Anthony Babington

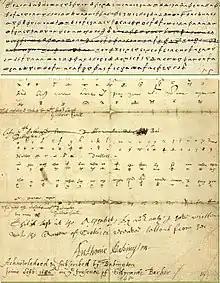
Thomas Phelippes' forged cipher postscript to Mary, Queen of Scots' letter to Anthony Babington

In about 1580, while travelling on the continent, he had met the arch-conspirator Thomas Morgan, who persuaded him to courier letters to Mary while she was still being held by his former master, the Earl of Shrewsbury. He also assisted the movement of priests in the Catholic Midlands, but by 1586, with Mary removed to the harsher regime of Tutbury and the consequent closing down of communications with her, Babington's role as a courier came to an end. Twice in early 1586 he received letters from France, destined for Mary, but in each case he declined to 'deal further in those affairs'. Around this time he was reportedly considering leaving England permanently and was trying to secure a passport along with his Welsh friend, Thomas Salisbury. He obtained an introduction to Robert Poley, a man with good political contacts, with a view to securing a 'licence' to go to France. Poley, unknown to Babington, was an agent for Francis Walsingham, the Secretary of State, and was under orders to infiltrate known Catholic circles. He probably intentionally failed to obtain a passport for Babington, and instead persuaded him that he, Poley, was a Catholic sympathiser and could be trusted. It was Babington's misplaced trust of, and possibly even love for, Poley that was a large contributory factor in his eventual downfall.